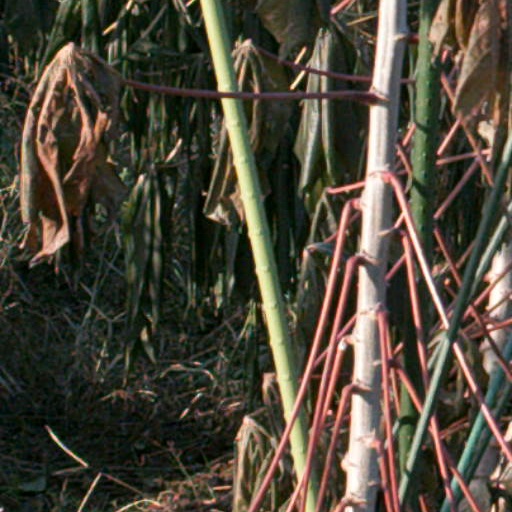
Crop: cassava